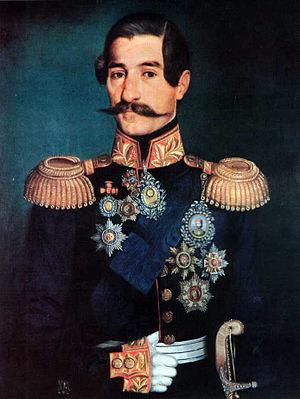
Uroš Knezević, était un peintre serbe.